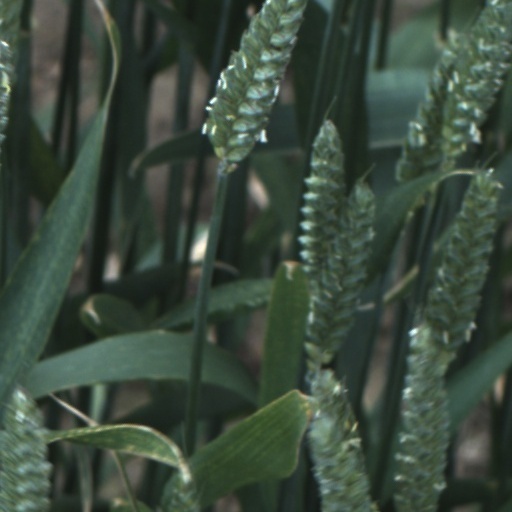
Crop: wheat